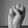
ASL letter: S